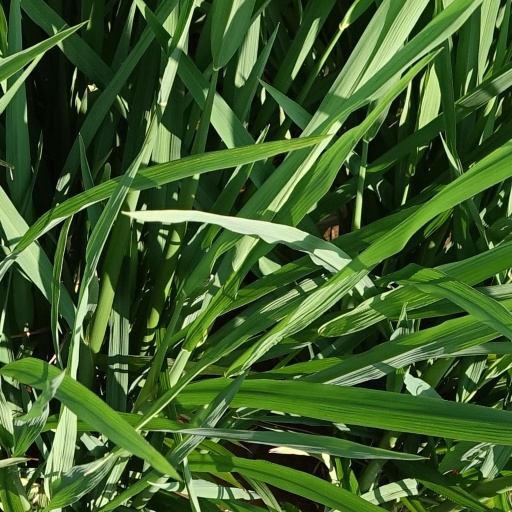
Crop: rice